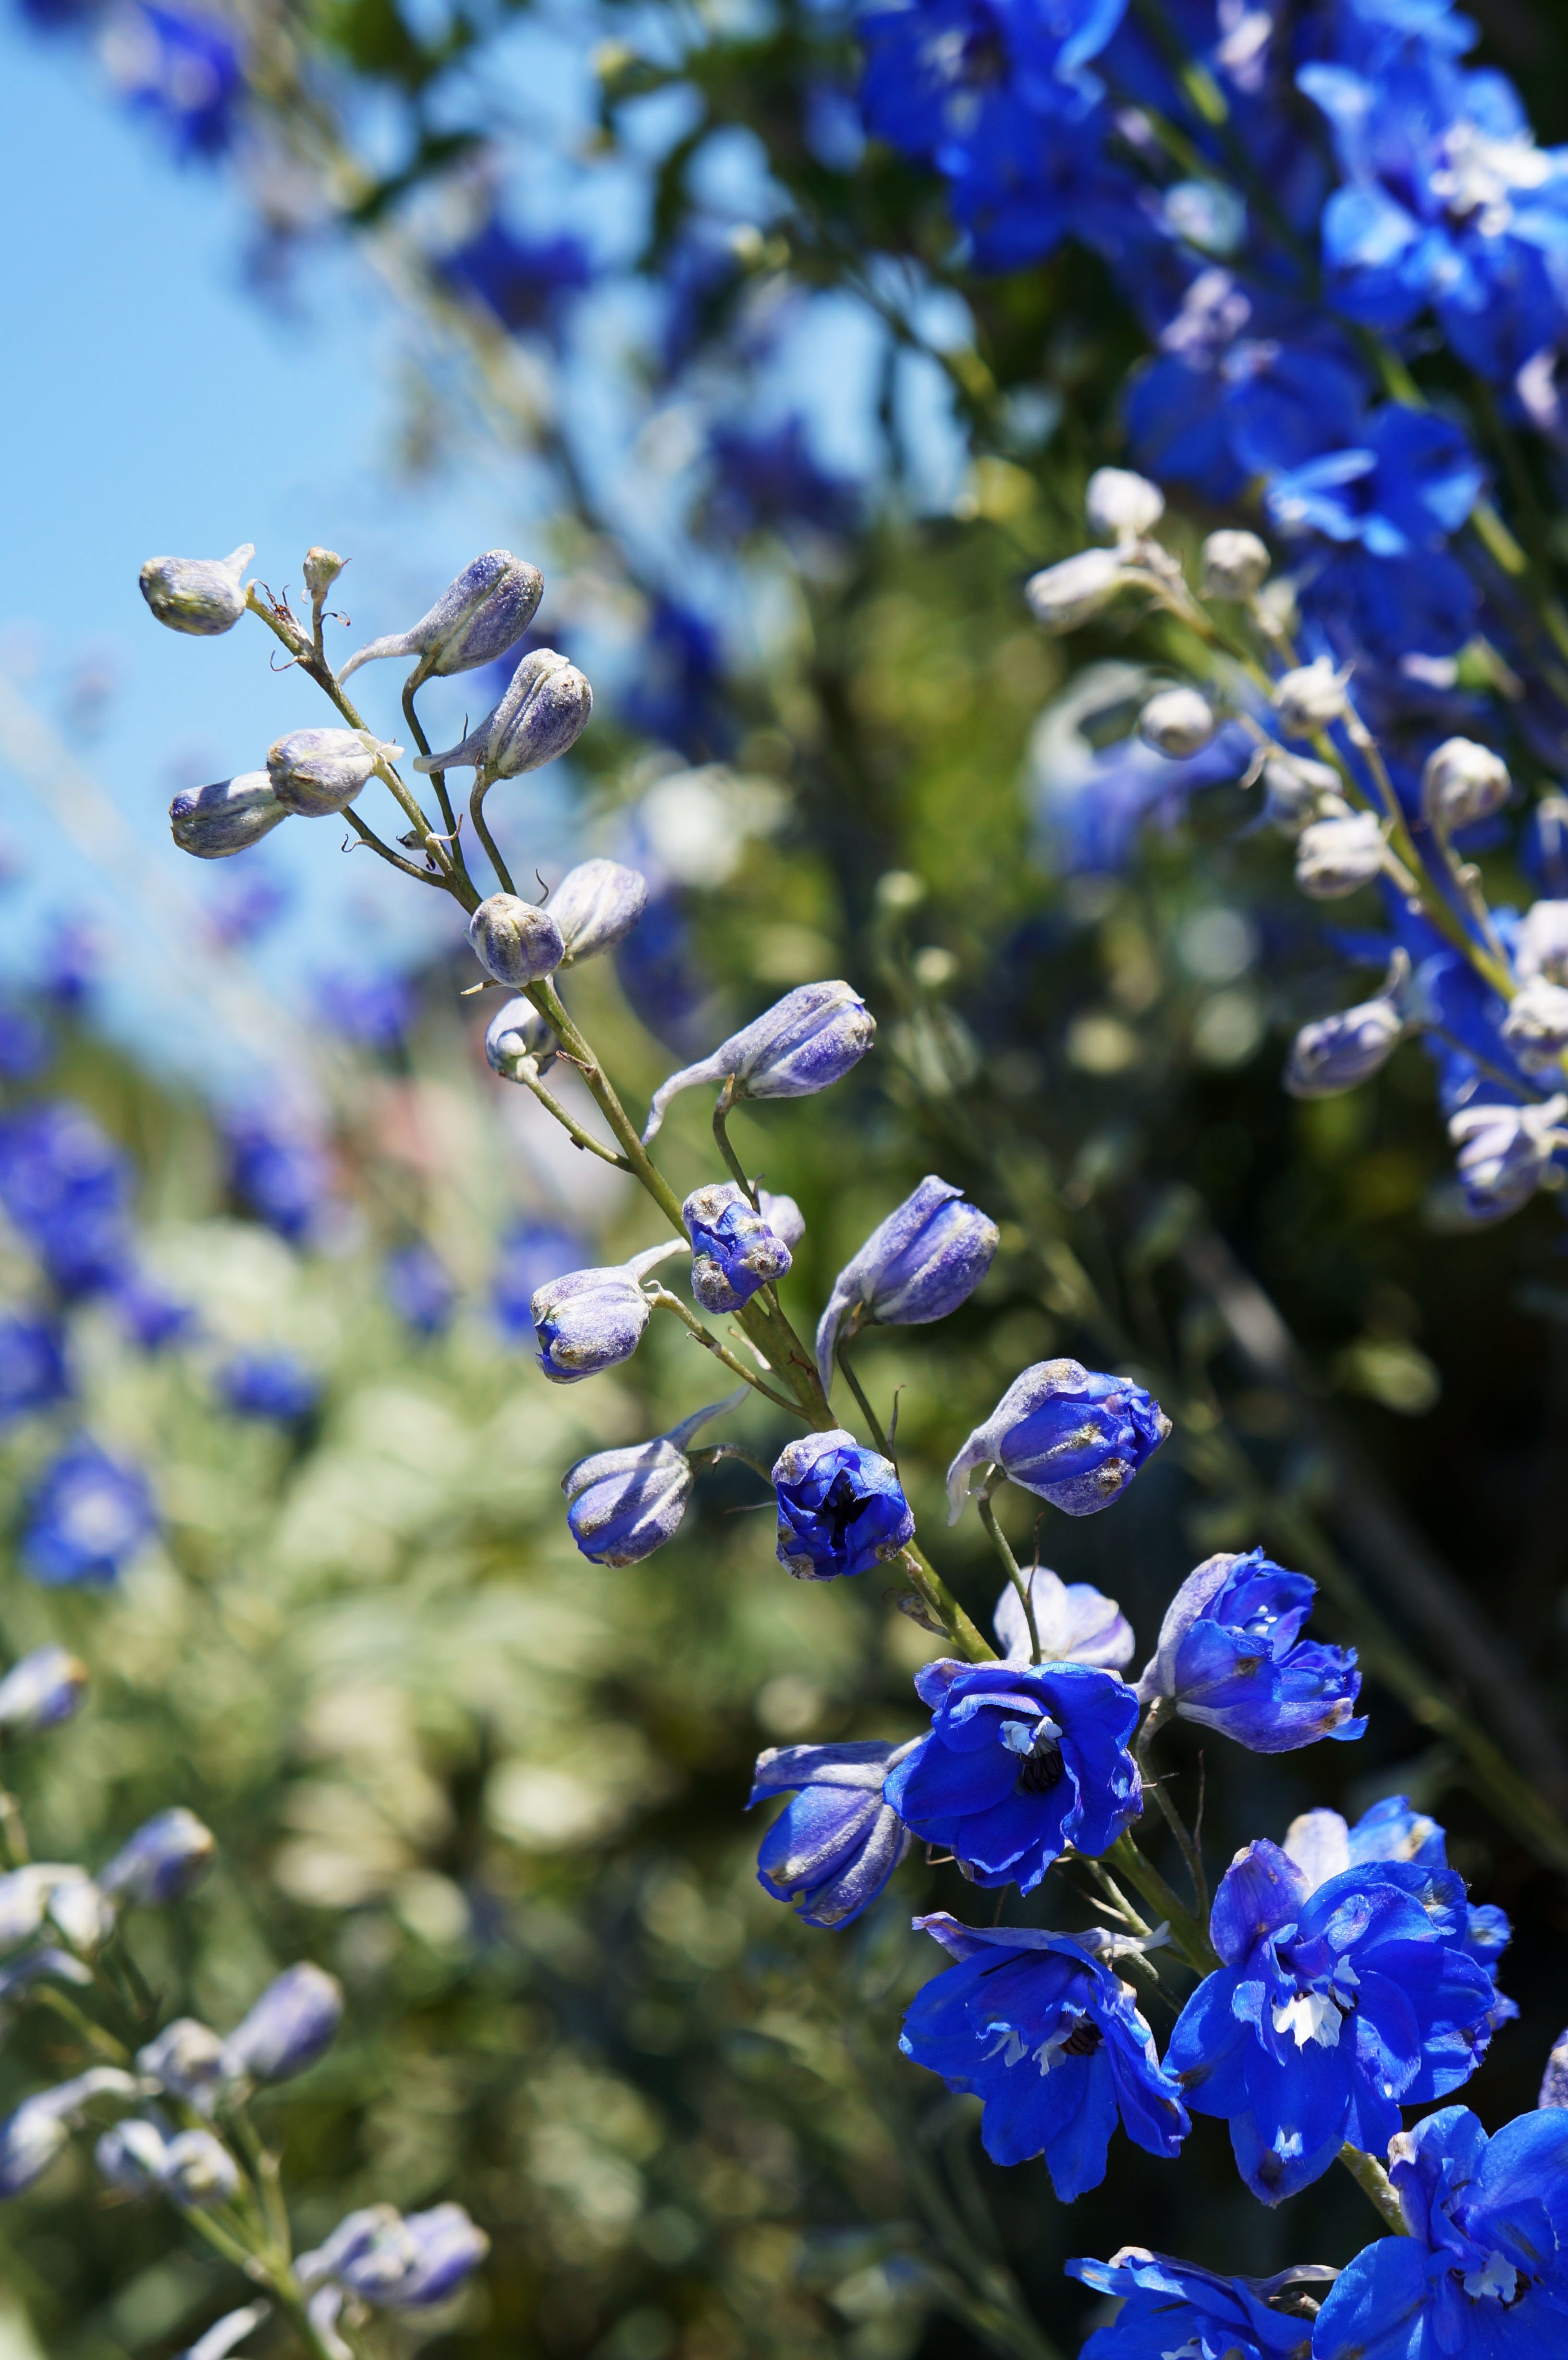
nature, blossom, plant, meadow, flower, herb, botany, blue, garden, flora, wildflower, shrub, bluebonnet, lupin, macro photography, dark blue, flowering plant, delphinium, belladonna, land plant, english lavender